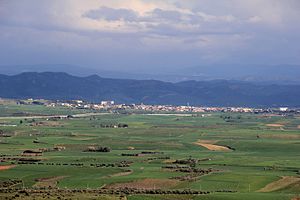
Sanluri
Sanluri er en by og en kommune i provinsen Sud Sardegna i regionen Sardinien i Italien. Byen ligger i 135 meters højde og har 8.504 indbyggere. Kommunen har et areal på 84,23 km² og grænser til kommunerne Furtei, Lunamatrona, Samassi, San Gavino Monreale, Sardara, Serramanna, Serrenti, Villacidro, Villamar og Villanovaforru.